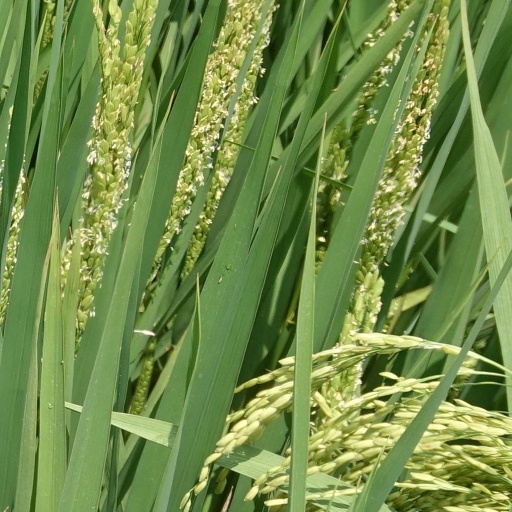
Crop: rice